The Lucky Ones (film)

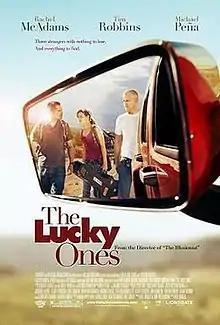
Theatrical release poster

The Lucky Ones is a 2007 American comedy-drama directed by Neil Burger and stars Tim Robbins, Rachel McAdams and Michael Peña.